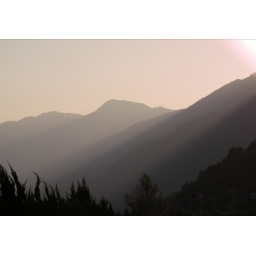
The sun setting behind the mountains on our bike trip around lake Biwako.